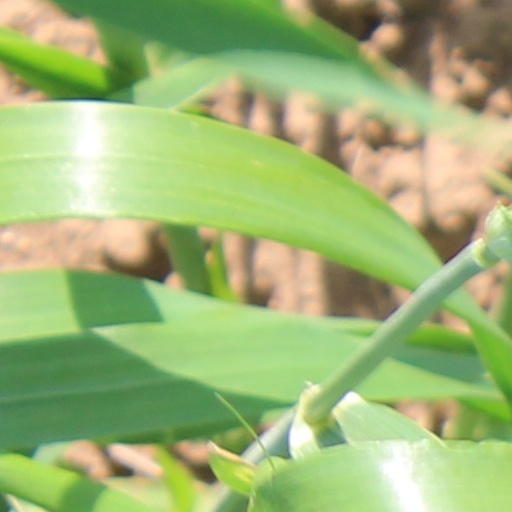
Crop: wheat